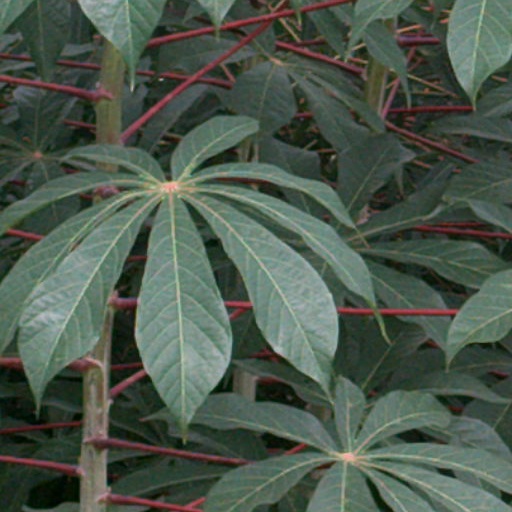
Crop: cassava